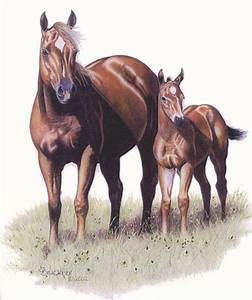
Label: cavallo